Nicolas Kiefer

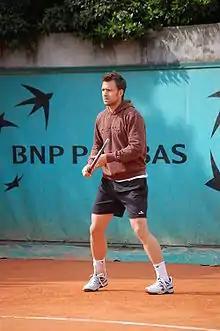
Kiefer at the 2009 French Open

He re-appeared in the 2009 Davis Cup match against Austria in which he won in the doubles match with Philipp Kohlschreiber against Julian Knowle and Alexander Peya in four sets. Kiefer also played a singles match, the fourth match, against Jürgen Melzer in which Kiefer won in straight sets and gave Germany the victory against Austria. Kiefer then participated in the 2009 BNP Paribas Open at Indian Wells in which he beat Bobby Reynolds in straight sets in the second round, but he then lost in the third round to Andy Roddick.